Anthony Kearns

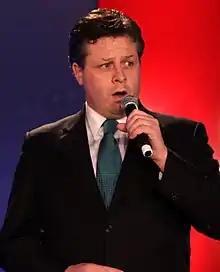
Kearns performing in June 2011.

Anthony Kearns (born 17 August 1971, in Kiltealy, County Wexford, Ireland) is an internationally acclaimed tenor, record producer, and a member of The Irish Tenors.